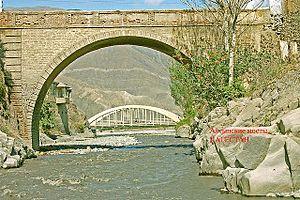
Akhty est un village de la république du Daghestan, dans la fédération de Russie, et le centre administratif du raïon d'Akhty. Sa population s'élevait à 13 405 habitants en 2010.